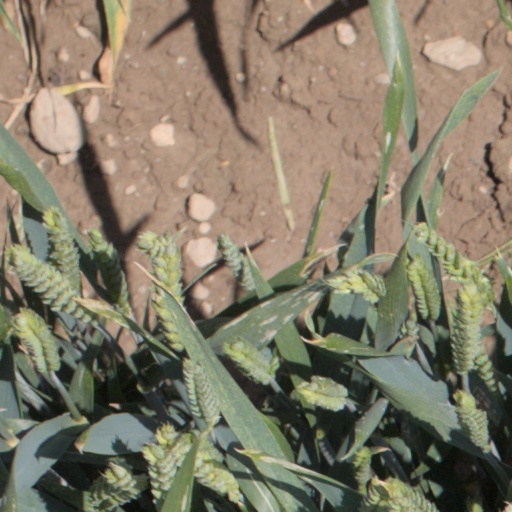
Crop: wheat